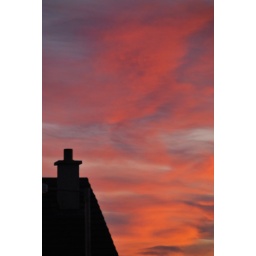
under a blood red sky